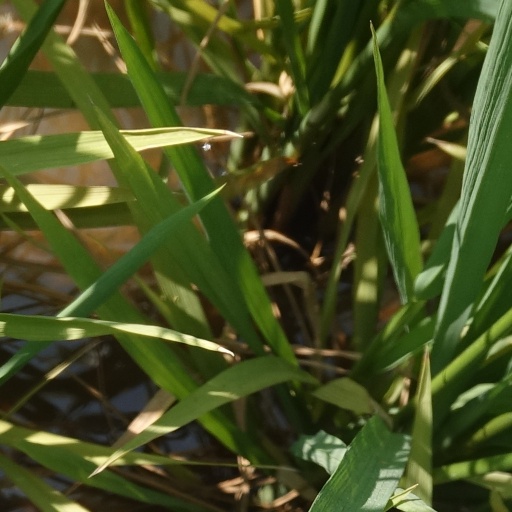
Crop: rice